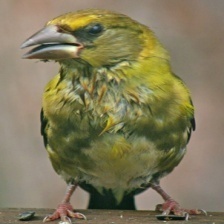
Species: EVENING GROSBEAK
Scientific name: COCCOTHRAUSTES VESPERTINUS